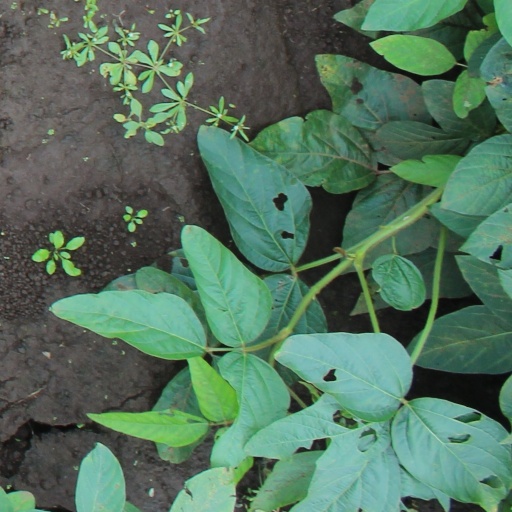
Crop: soybean